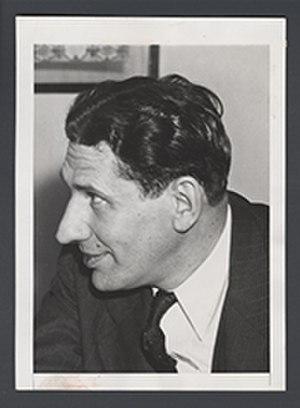
Charles F. West est un homme politique américain.